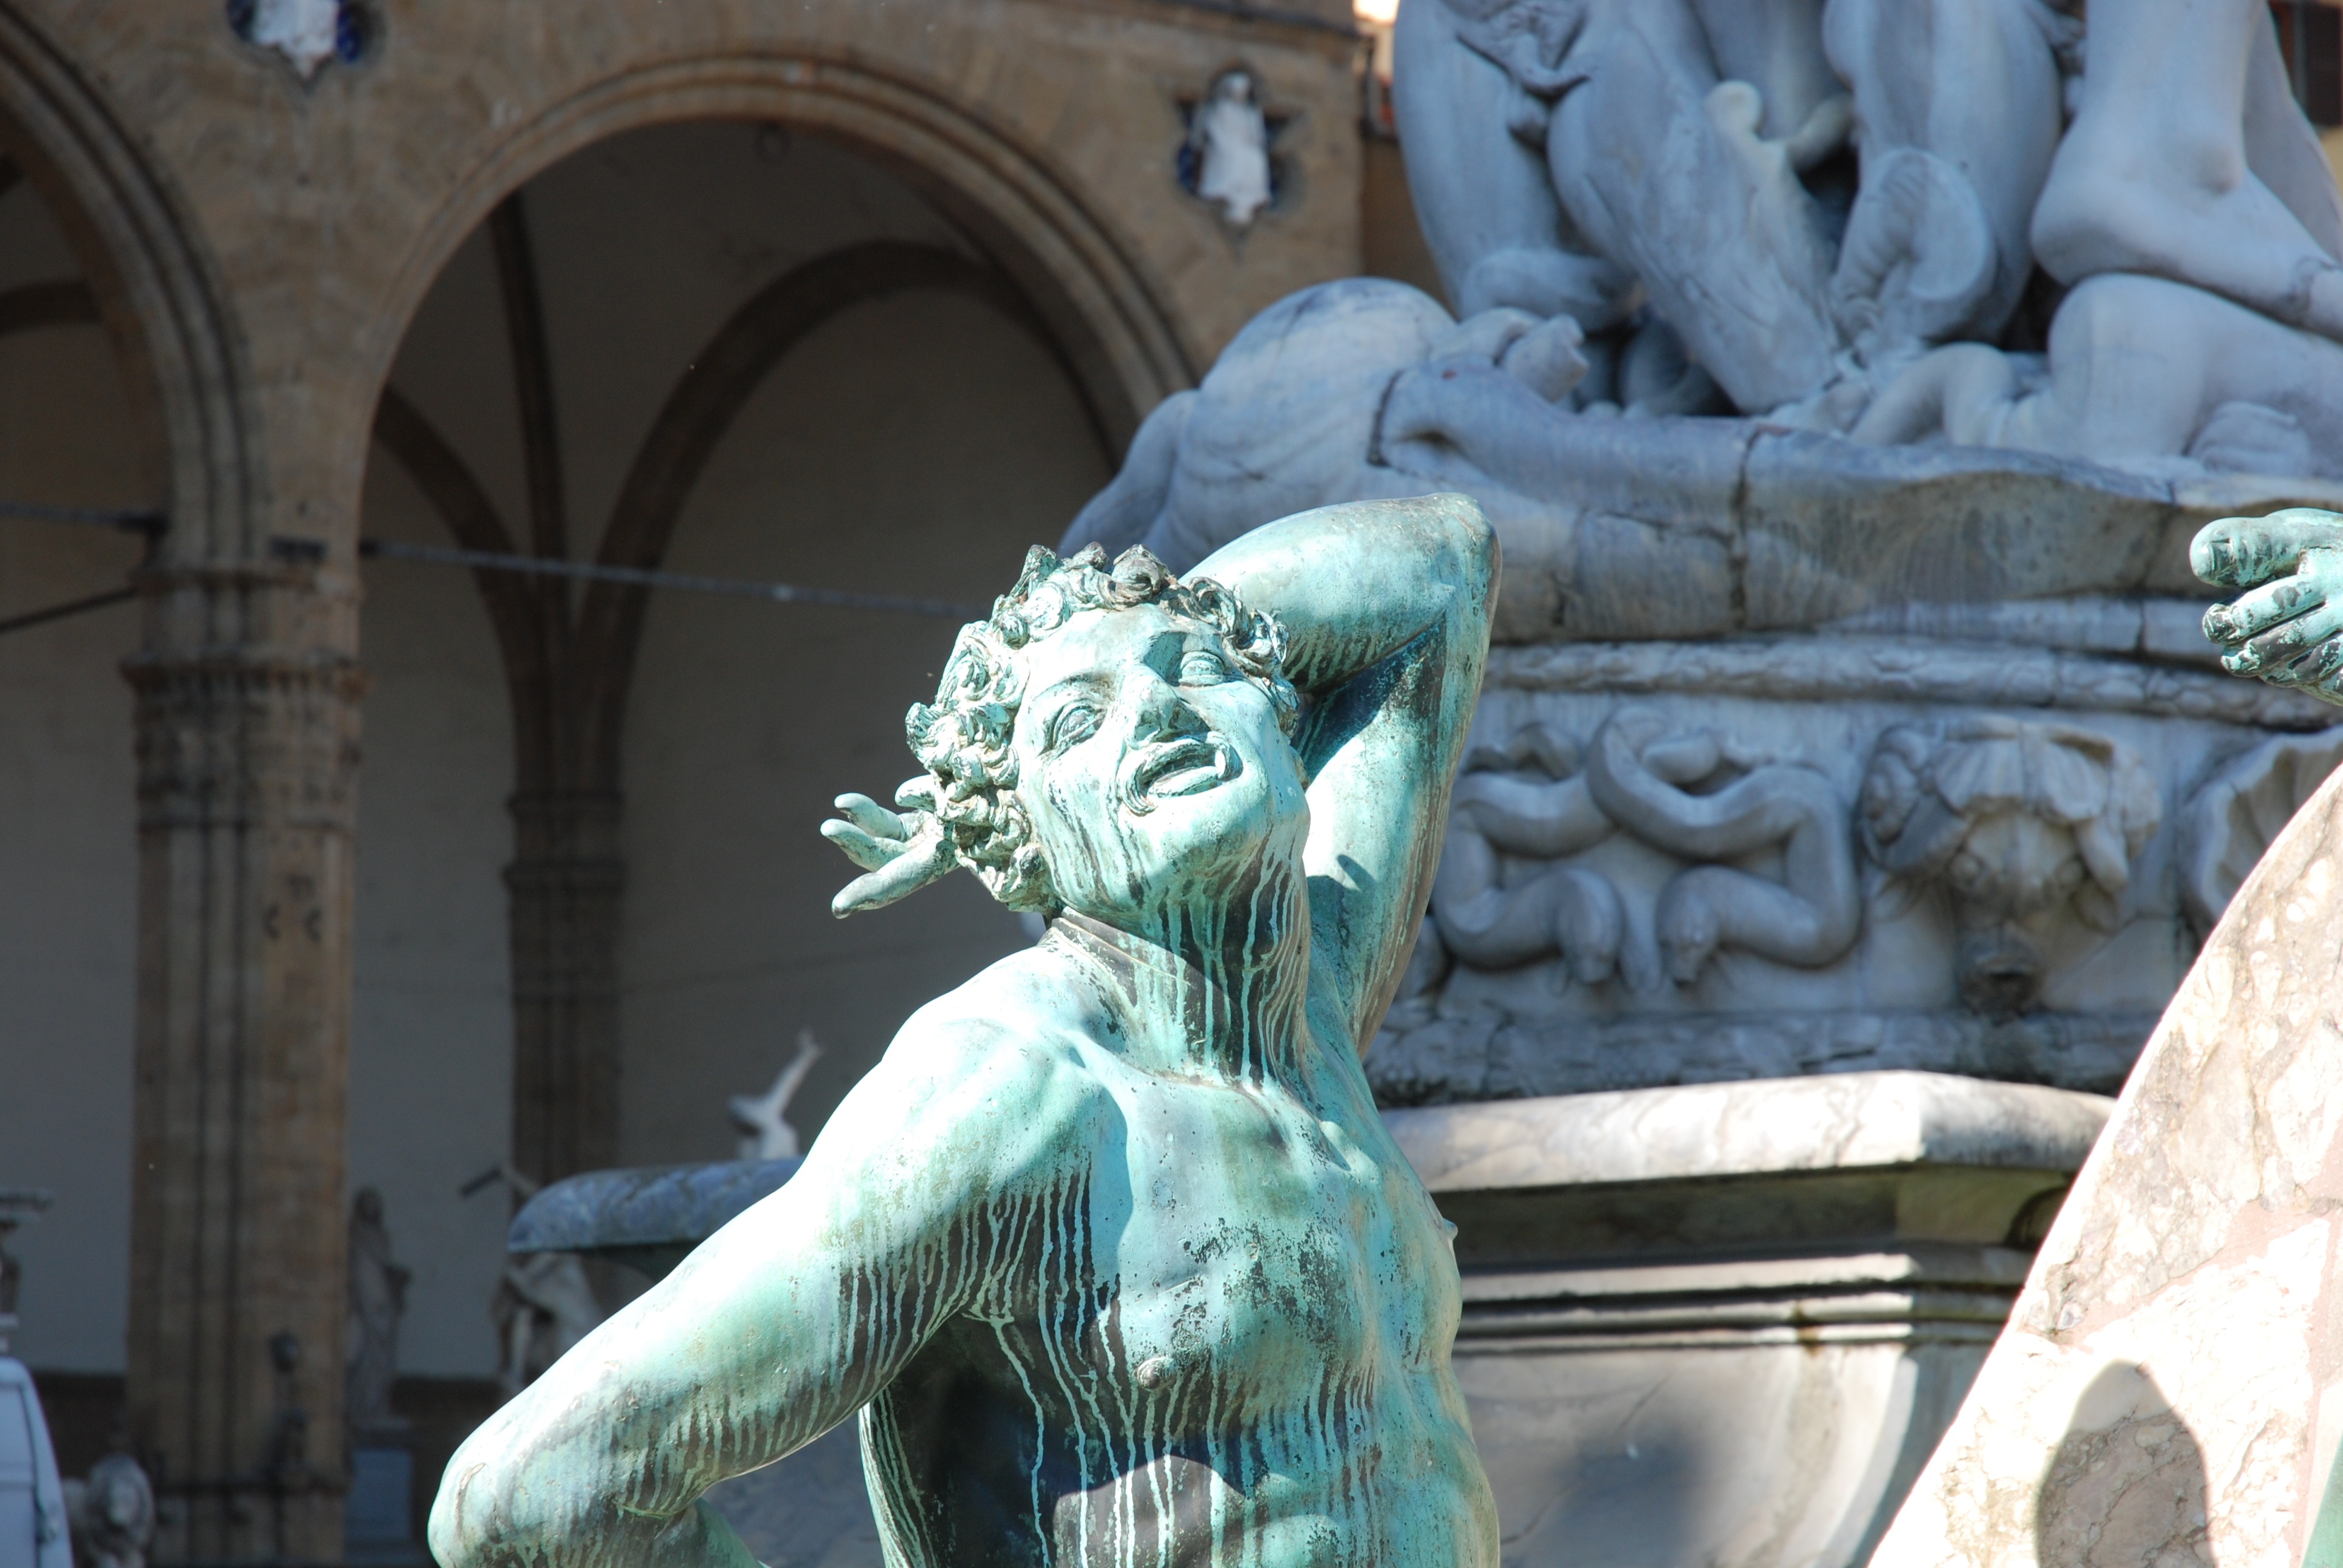
architecture, view, building, city, monument, statue, italy, tourism, sculpture, art, tour, temple, churches, statues, italia, sculptures, culture, carving, florence, water feature, monuments, the art of